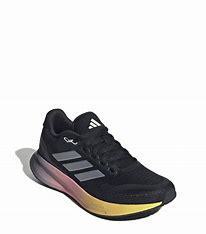
Brand: Adidas
Model: Runfalcon 5